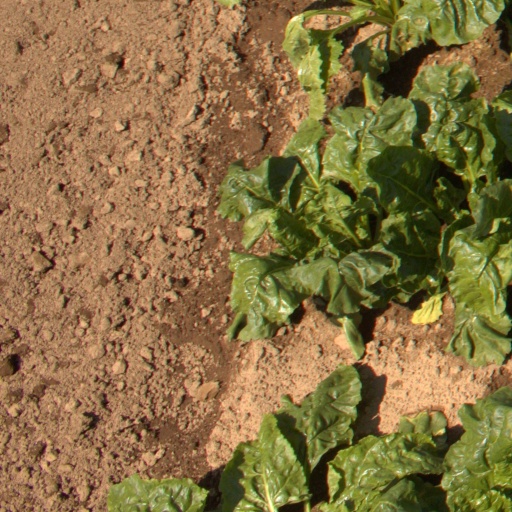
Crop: sugar beet